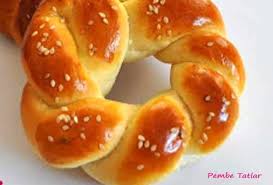
Yemek: simit